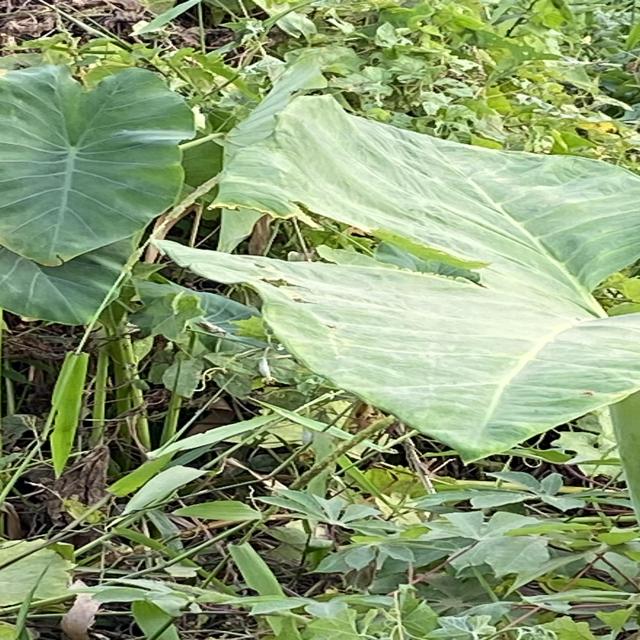
Label: Late_Blight